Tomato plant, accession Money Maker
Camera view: tilt-top (135 deg); turntable rotation: 60 degrees
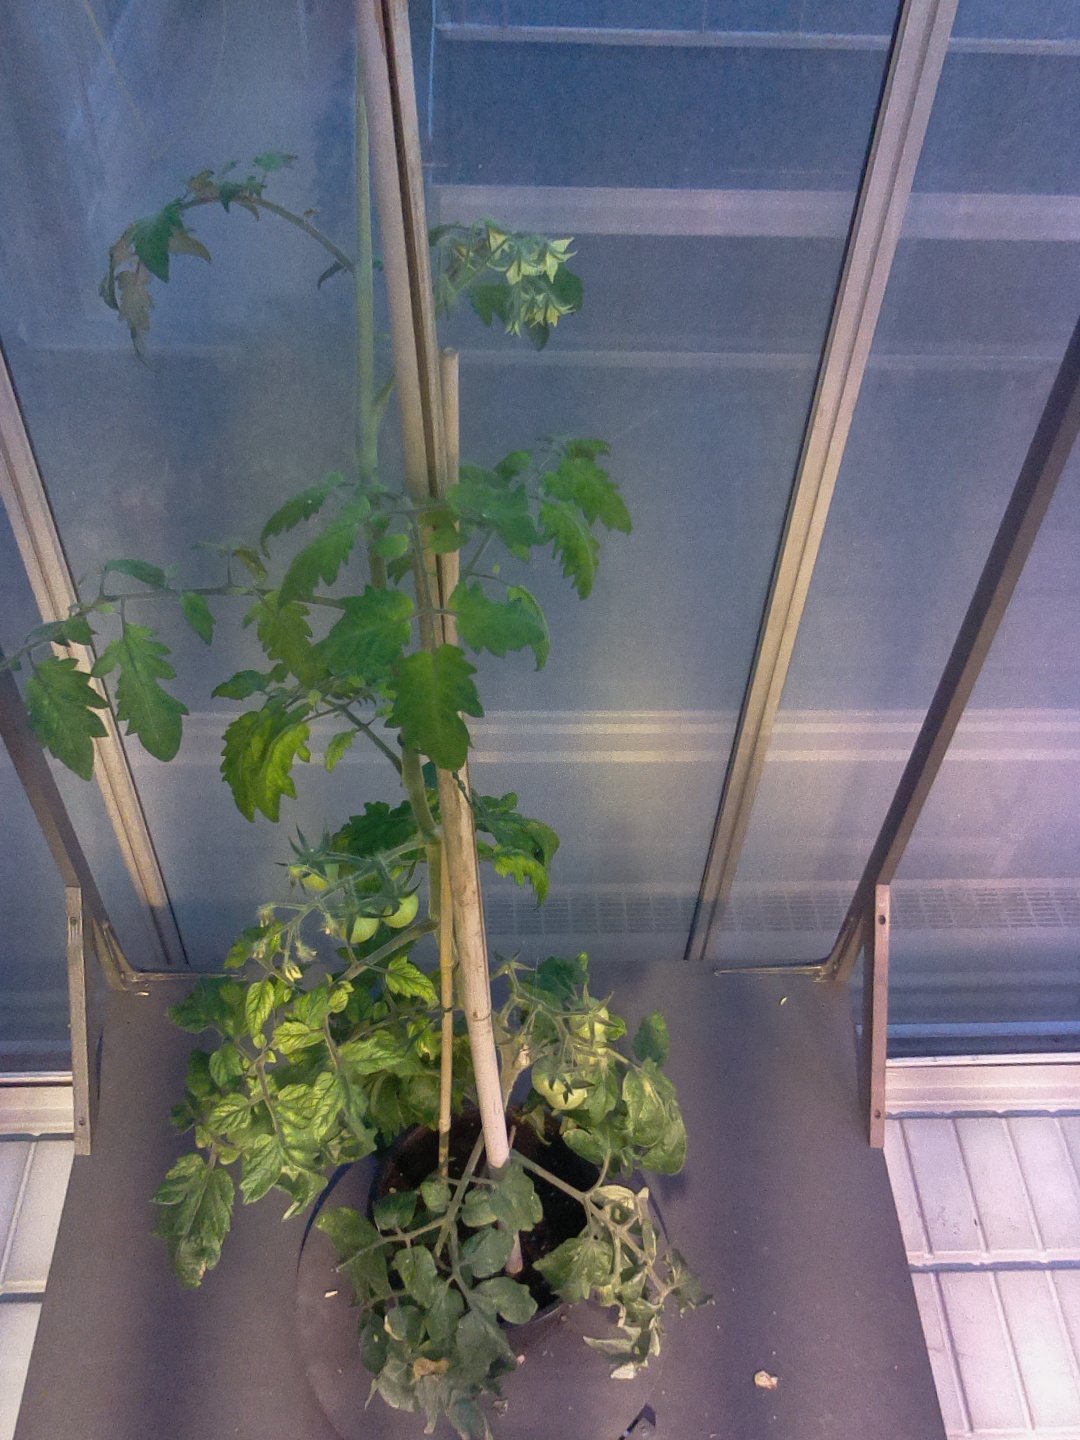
BBCH growth stage 73: 30%-40% of final fruit size